Golimaar (film)

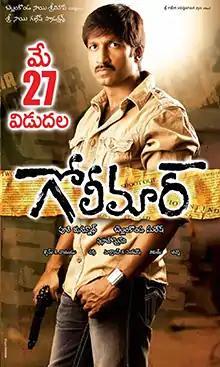
Theatrical release poster

Golimaar is a 2010 Indian Telugu-language action crime film directed by Puri Jagannadh and produced by Bellamkonda Suresh under Sri Sai Ganesh Productions banner. The film stars Gopichand and Priyamani in the lead roles. The soundtrack was composed by Chakri, while the background score was composed by Mani Sharma. It is inspired by the life of Daya Nayak, who was known for his record number of encounter killings in the late 1990s.